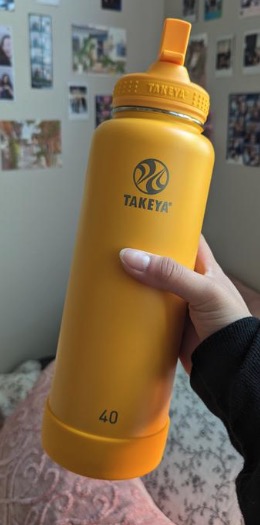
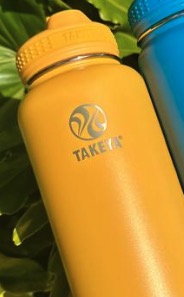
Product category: misc
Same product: yes